Évariste Ndayishimiye

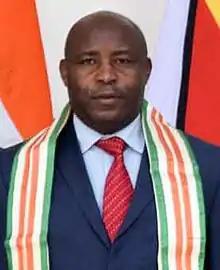

Ndayishimiye won elections held in May 2020, winning 68 percent of the national vote. However, the fairness of the poll was widely questioned and it occurred in the middle of the COVID-19 pandemic in Burundi. Nkurunziza died unexpectedly on 8 June 2020. Since Ndayishimiye had already won the elections, the Constitutional Court accelerated his inauguration as president. He was installed at a ceremony in Gitega on 18 June 2020, two months ahead of schedule.